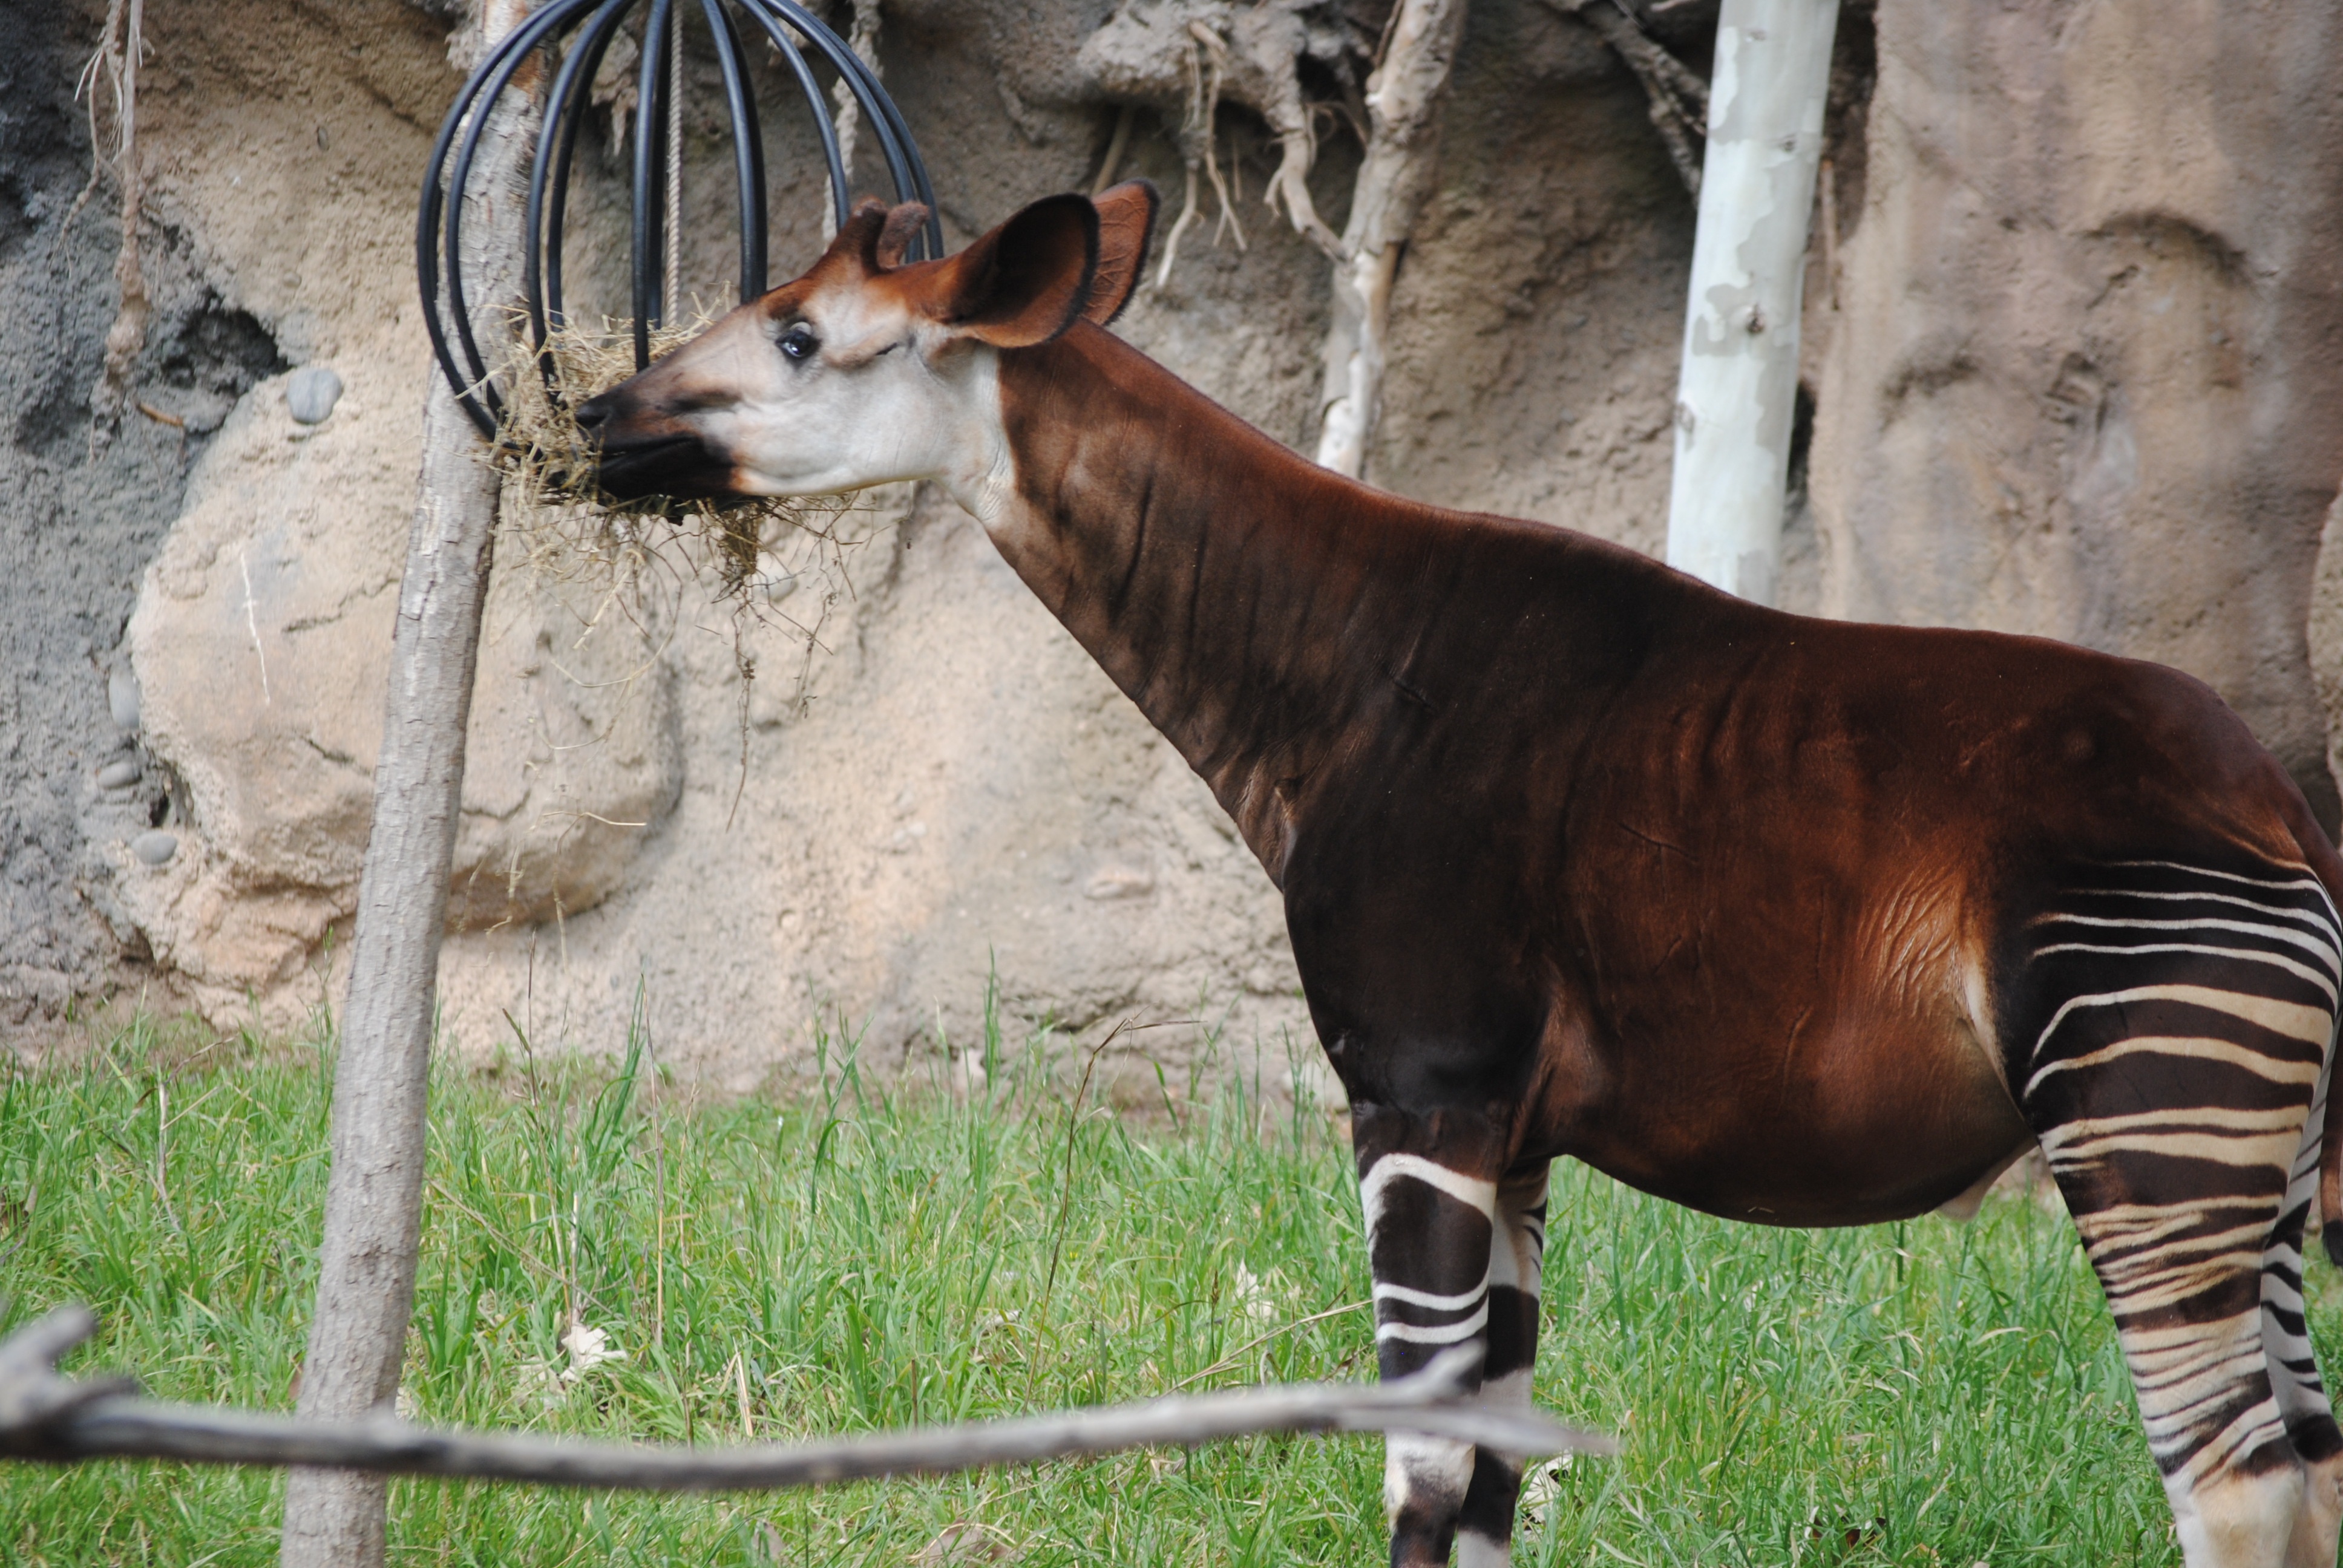
nature, forest, white, view, animal, looking, wildlife, wild, standing, zoo, tropical, africa, brown, mammal, fauna, striped, cut, back, stripes, look, vertebrate, up, shot, tongue, out, herbivorous, okapi, nobody, giraffidae